Arsenal of Democracy

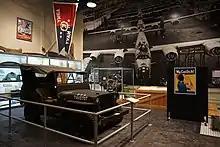
The Arsenal of Democracy exhibit at the Michigan History Museum

The speech reflected the American approach to entry into World War II. It marked the decline of the isolationist and non-interventionist doctrine that had dominated interwar U.S. foreign policy since the United States' involvement in World War I. At the time, while the United States Navy appeared strong and was widely thought to guarantee the Western Hemisphere would be safe from invasion, there were only 458,365 non-Coast Guard military personnel on active duty—259,028 in the Army, 160,997 in the Navy, and 28,345 in the Marine Corps. By the next year, that number had nearly quadrupled, with 1,801,101 total military personnel—1,462,315 in the Army, 284,437 in the Navy, and 54,359 in the Marine Corps.